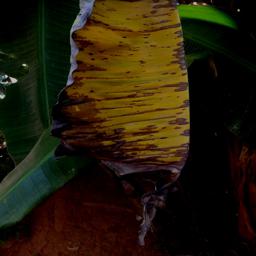
Label: MALBHOG LEAF